Question: Where is this taking place?
Tambaya: Ina wannan ke faruwa?
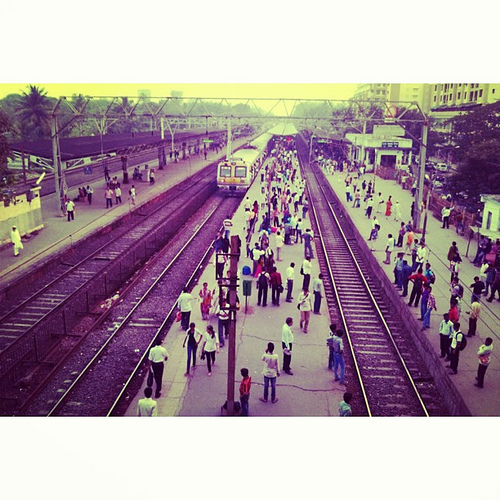
Answer: Near tracks.
Amsa: Kusa da titin jirgin ƙasa.